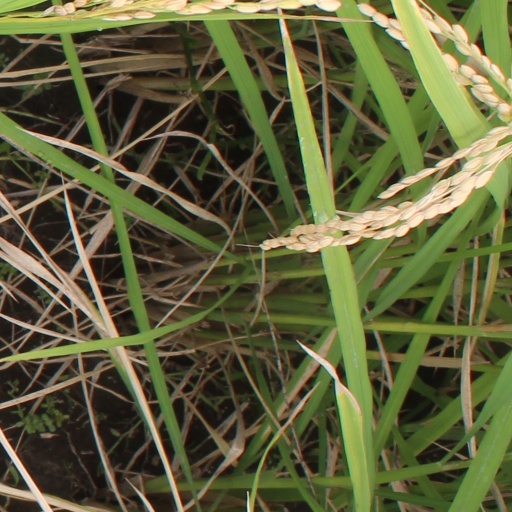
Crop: rice